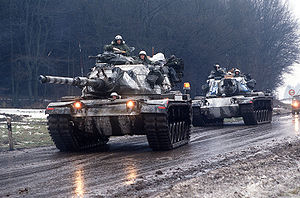
M60 Patton
M60A3
M60 MBT er en kampvogn produceret i USA. Der er bygget mere end 15.000 stk. af den i forskellige varianter og typer. Den blev færdigudviklet i 1959, og de første blev udleveret til hærenheder i 1960. Produktionen stoppede i 1983. Den var i mange år USA's hovedkampvogn, indtil den gradvist blev afløst af M1 Abrams. Den blev solgt til over 20 lande og er stadig i brug i eksempelvis Israel, Tyrkiet, og Ægypten. USA brugte den i rollen som MBT så sent som i Golfkrigen, 1991, hvor den stadig blev brugt af nogle enheder fra US Marine Corps. Brovognsudgaven af M60 er endnu i brug i USA.